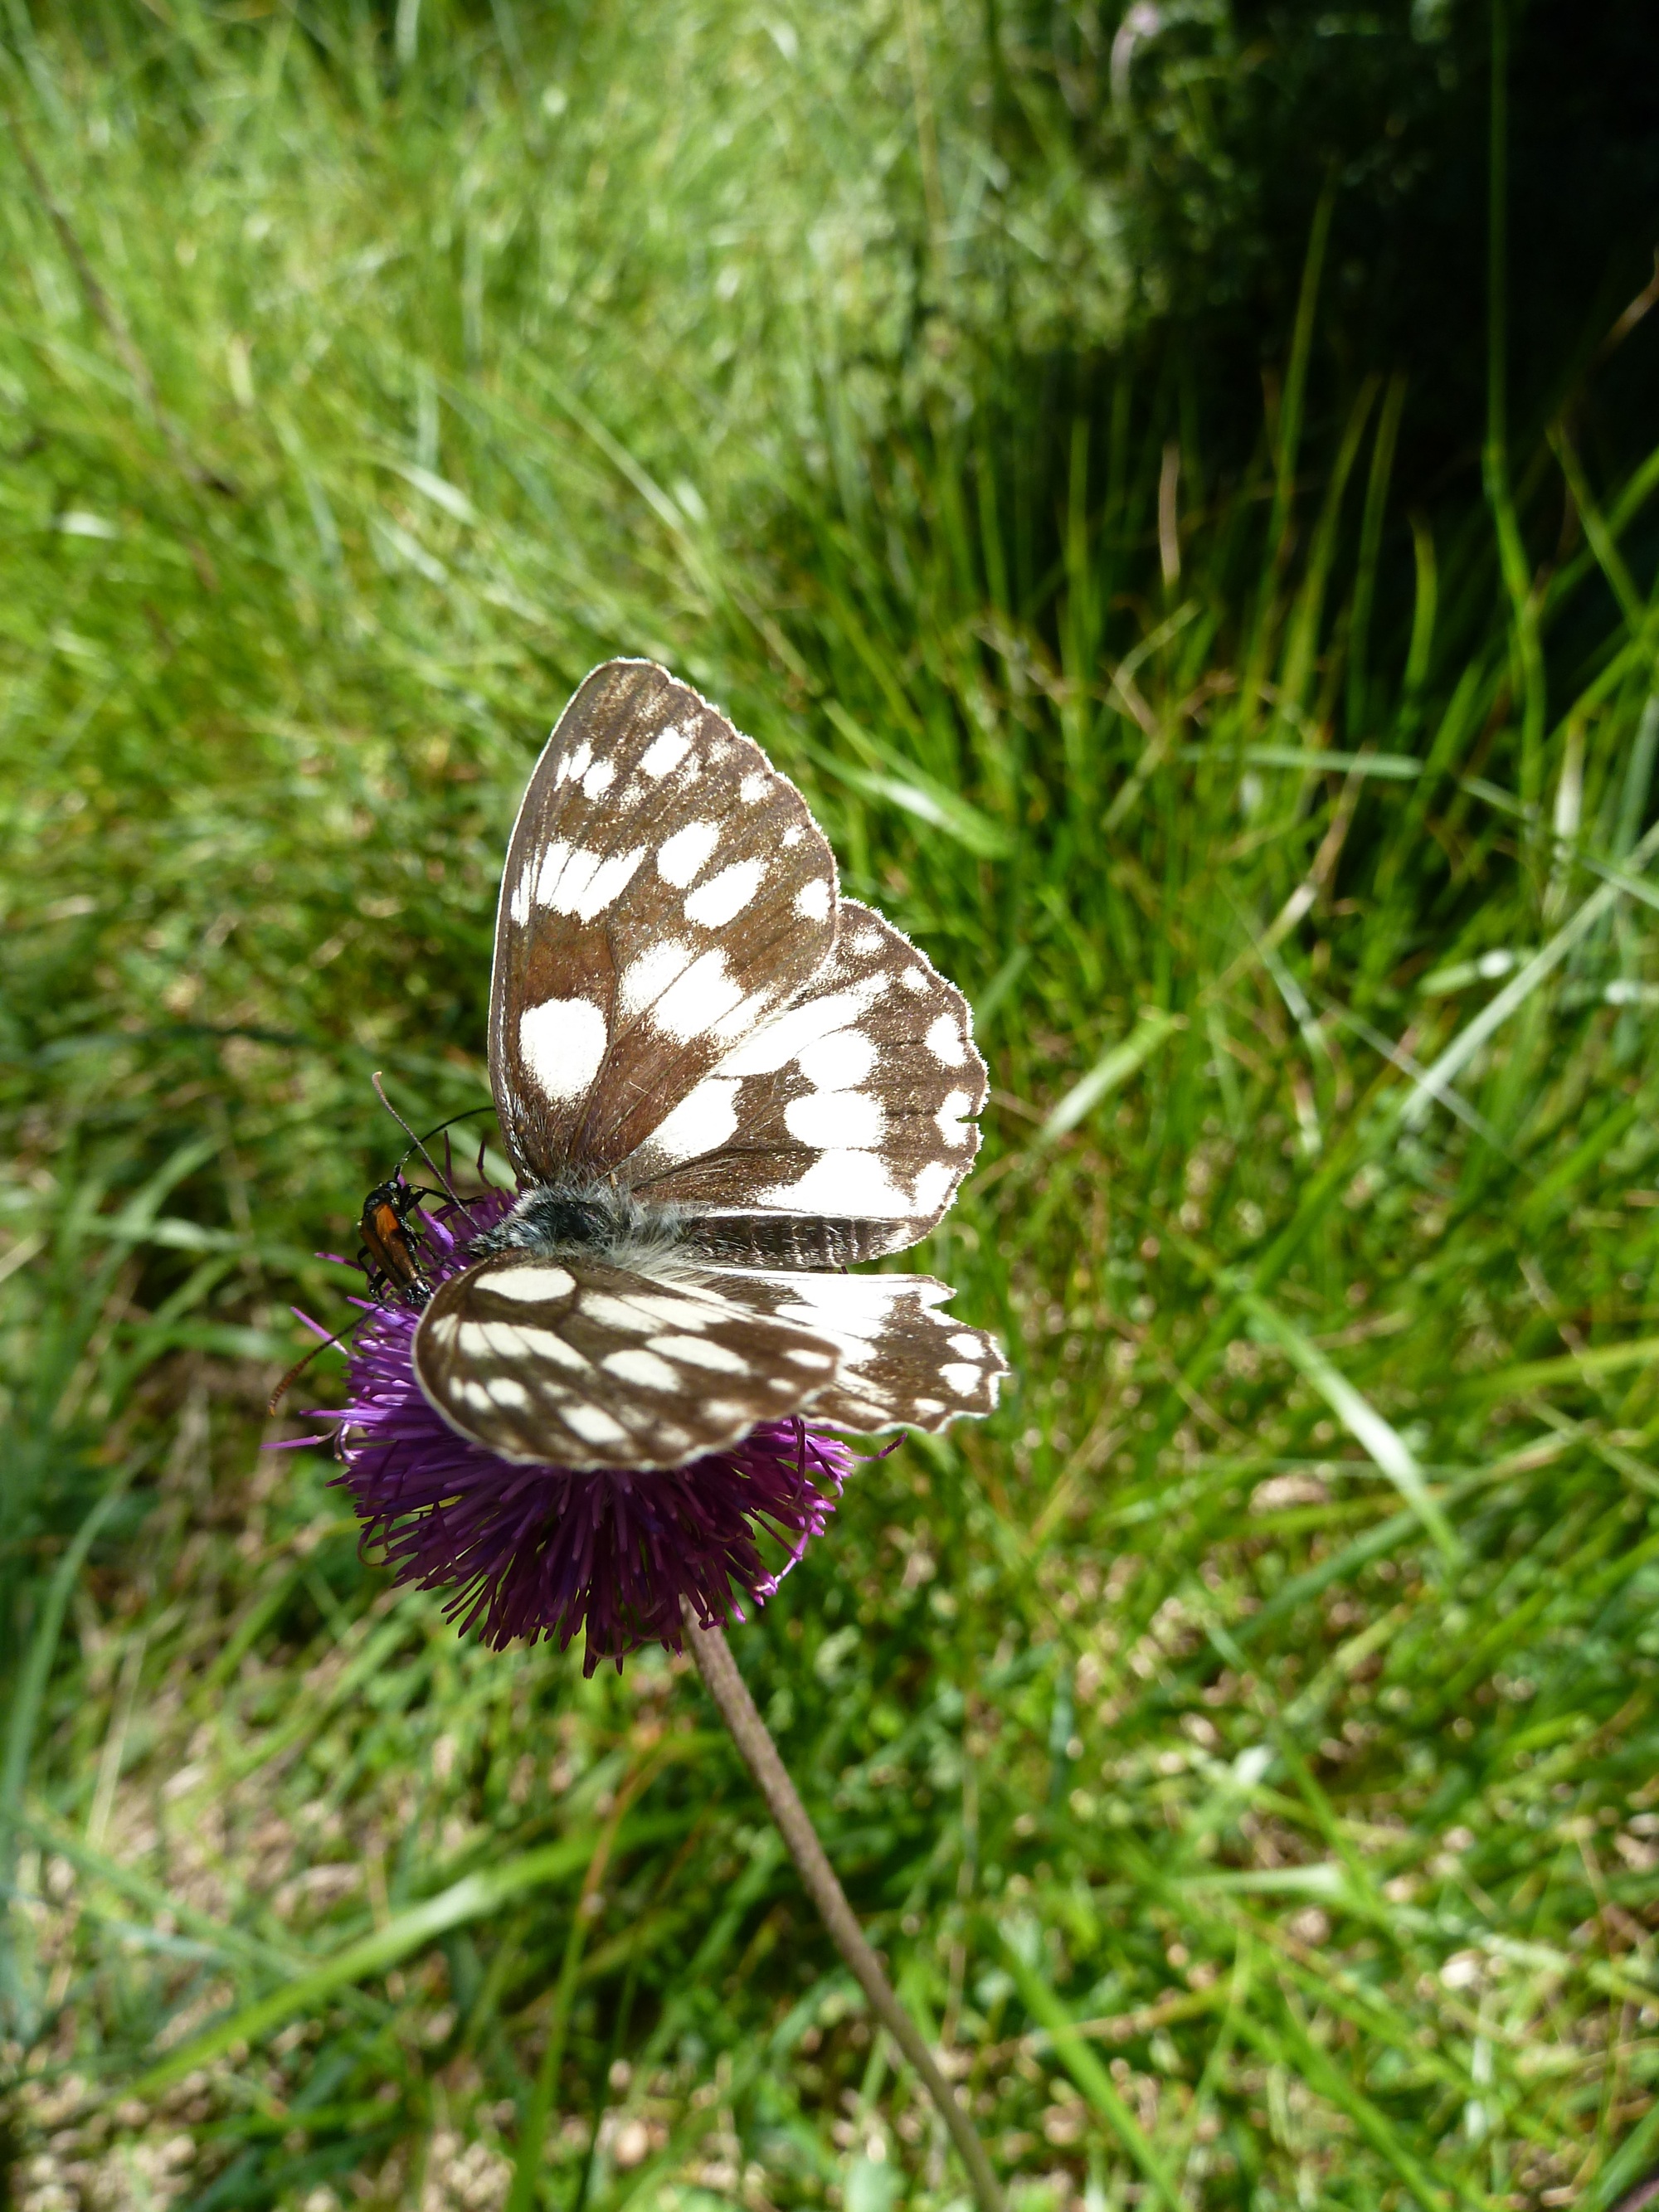
nature, grass, plant, lawn, meadow, flower, insect, botany, butterfly, flora, fauna, invertebrate, beetle, macro photography, pollinator, moths and butterflies, lycaenid